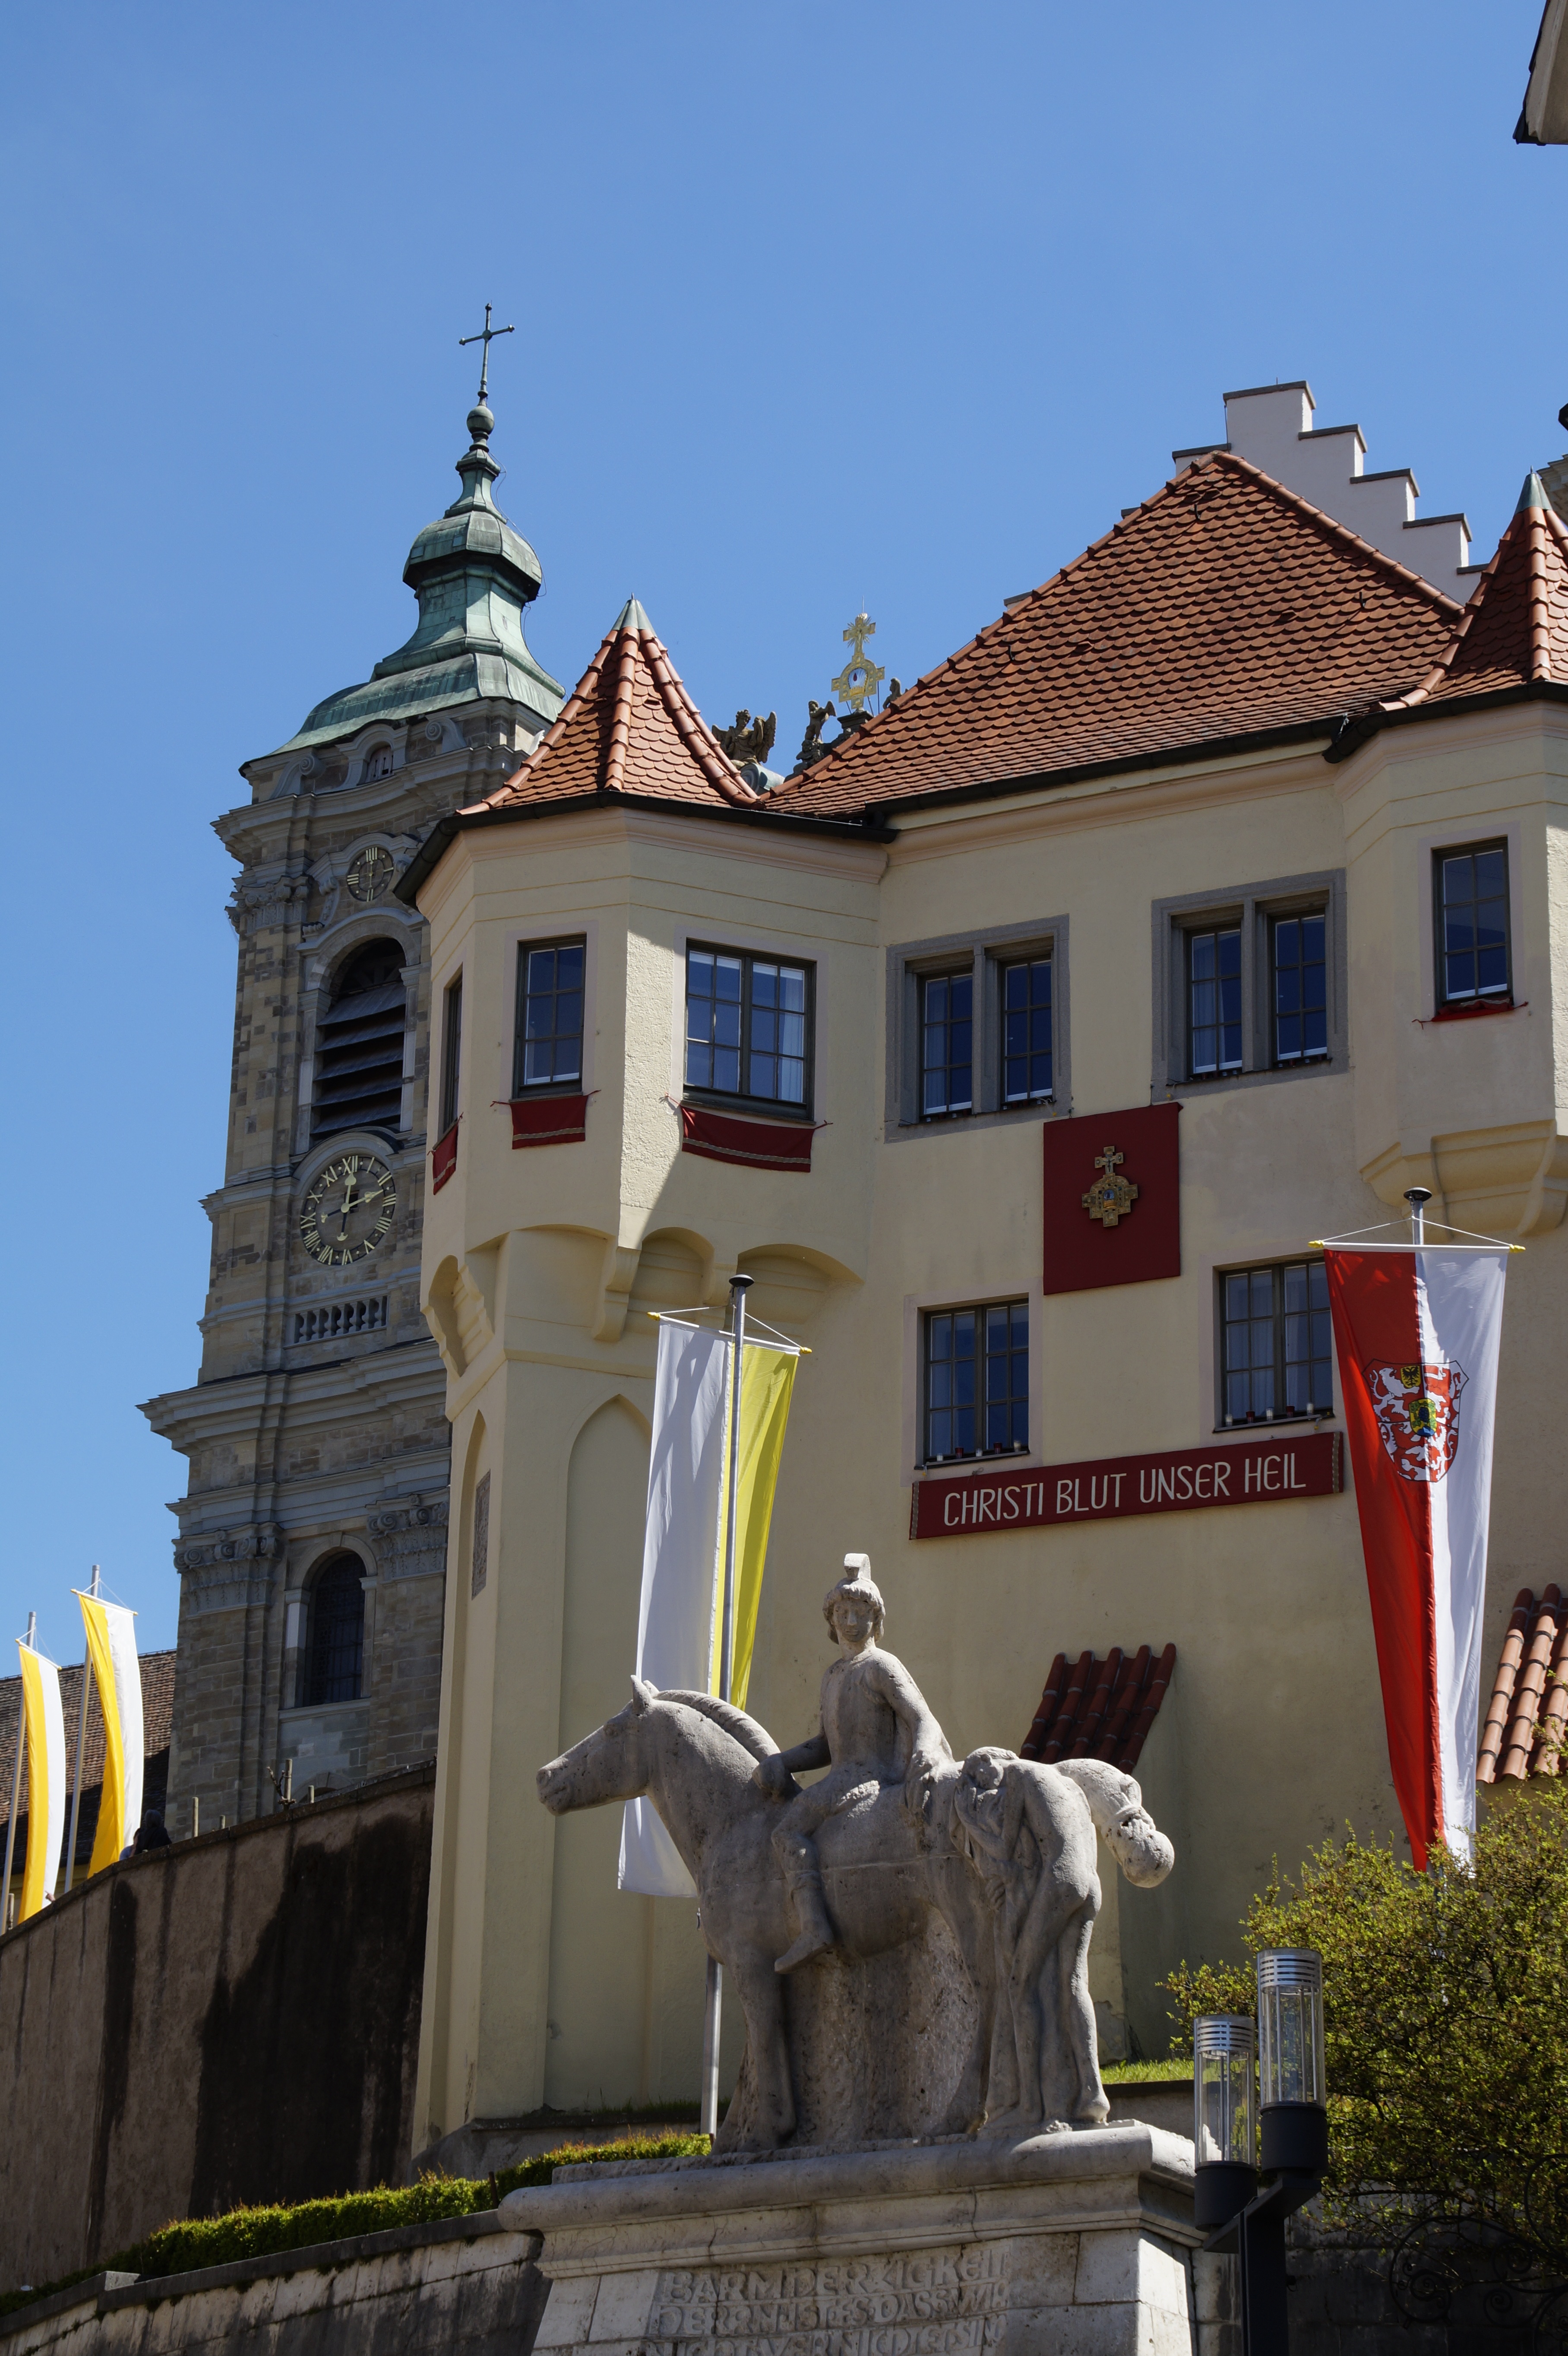
architecture, vineyard, house, town, building, monument, vacation, travel, statue, banner, flag, holiday, religion, landmark, facade, church, christian, tourism, festive, places of interest, catholic, faith, monastery, culture, christianity, decorated, basilica, tradition, historically, relic, procession, traditionally, pageant, embroidered, solemnly, upper swabia, ascension of christ, equestrian procession, blood ride, blood friday